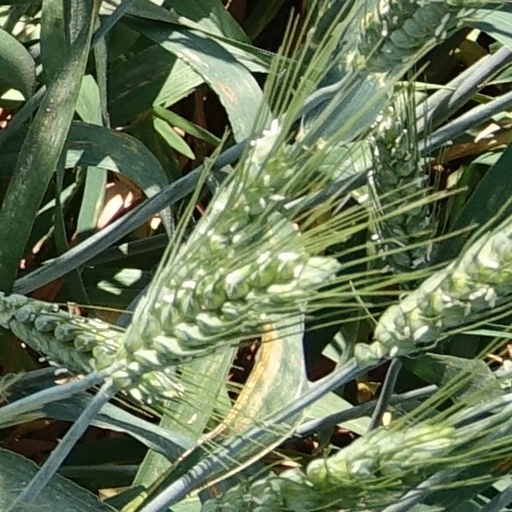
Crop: wheat